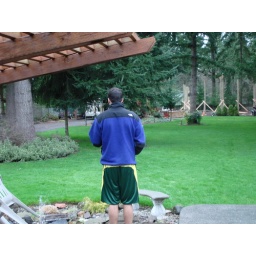
The new pole barn in the distance